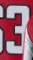
Number: 3